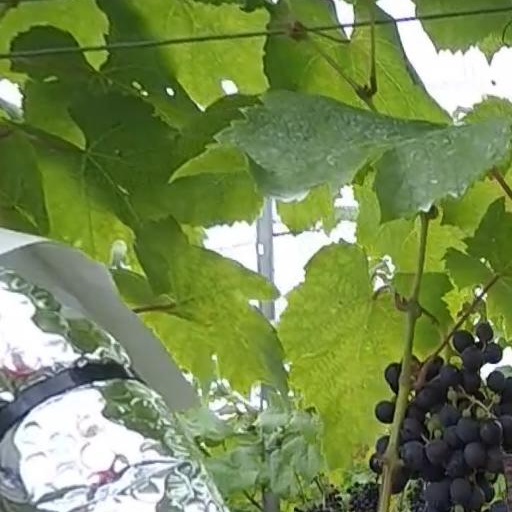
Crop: grape